Denali Highway

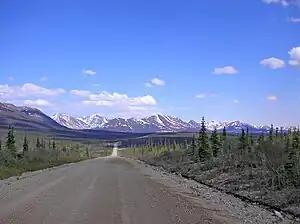
The Denali Highway as seen in summer.

Traveling west, the Denali Highway leaves the Richardson Highway (Alaska Route 4) at Paxson, and climbs steeply up into the foothills of the central Alaska Range. The first , to Tangle Lakes, are paved. Along its length, the highway passes through three of the principal river drainages in Interior Alaska: the Copper River drainage, the Tanana/Yukon drainage and the Susitna drainage. Along the way, in good weather, there are views of the peaks and glaciers of the central Alaska Range, including Mount Hayes (13,700 ft), Mount Hess (11,940 ft) and Mount Deborah (12,688 ft). At MP 15, from the pullout on the south side of the road, in clear weather it is possible to see the Wrangell Mountains, the Chugach Mountains and the Alaska Range.